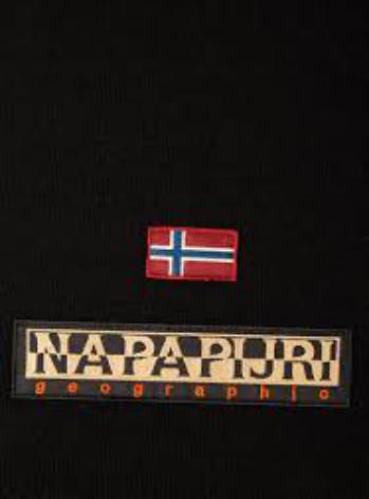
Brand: napapijri
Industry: Clothes